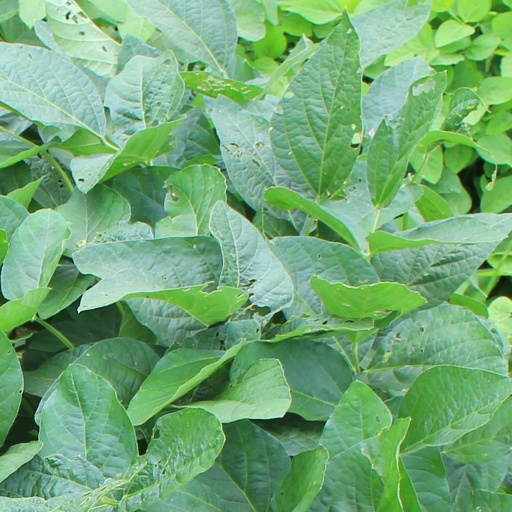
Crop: soybean